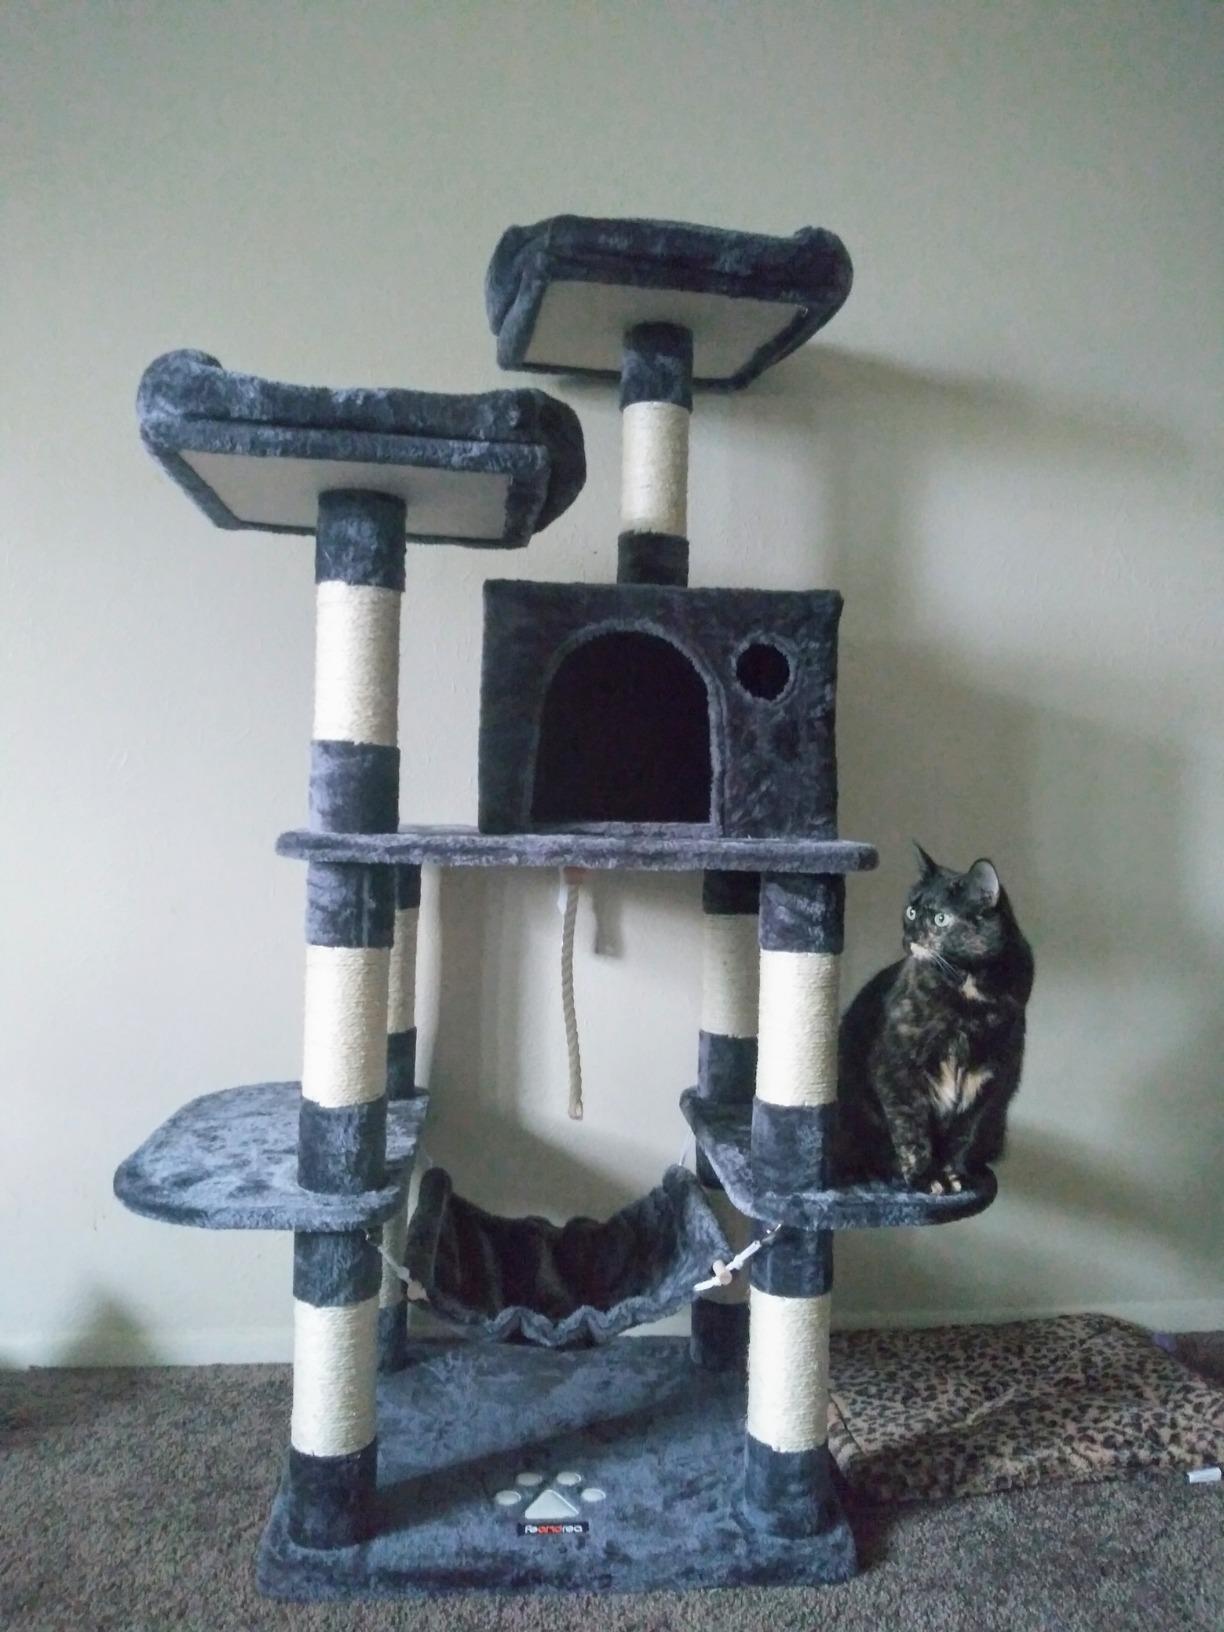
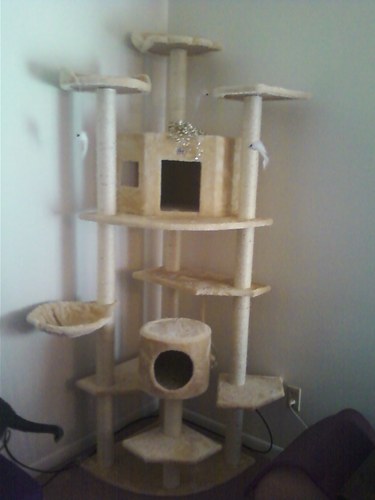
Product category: items_cat tree
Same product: no